Two of a Kind (1983 film)

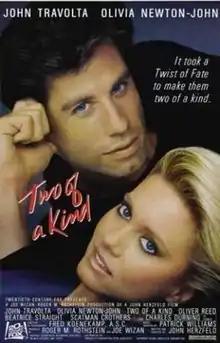
Theatrical release poster

Two of a Kind is a 1983 American romantic fantasy crime comedy-drama film directed by John Herzfeld and starring John Travolta and Olivia Newton-John. The film reunited Travolta and Newton-John who had appeared together in 1978's "Grease". The original musical score was composed by Patrick Williams. Travolta plays a cash-strapped inventor while Newton-John plays the bank teller whom he attempts to rob. They must come to show compassion for one another in order to delay God's judgment upon the Earth. Despite being a critical failure, the film's soundtrack was a commercial success, yielding three hit singles for Newton-John and being certified Platinum.